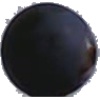
Label: blue_grape